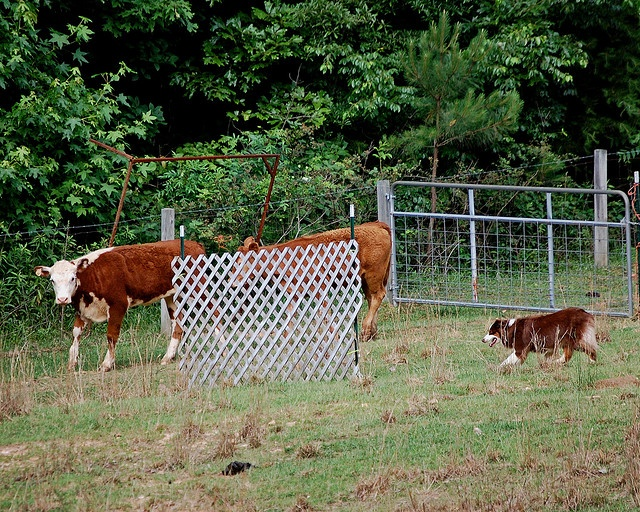
Two cows and a dog rounding them up
Two cows being herded by a work dog.
a dog walking towards a couple of cows by a fence
a dog herding some cattle into a pen
The dog is following two cows in the yard.